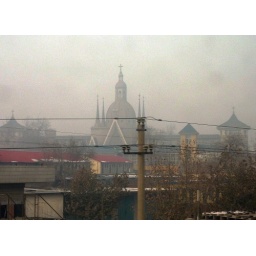
View from train window to Beijing of a large church in a small town